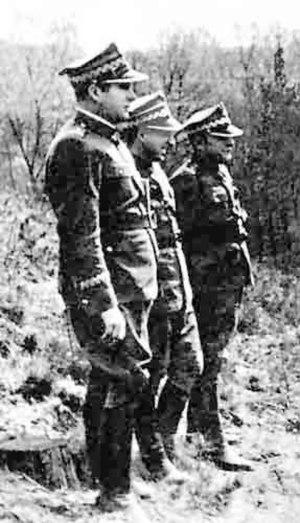
Michał Rola-Żymierski est un membre de haut rang du Parti communiste polonais et un commandant militaire, également agent secret du NKVD. Il est fait maréchal de Pologne par ordre de Joseph Staline de 1945 jusqu'à sa mort.